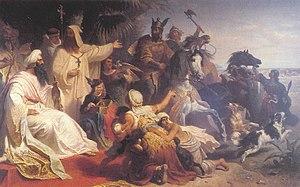
Les Radhanites ou Radanites sont des marchands juifs du Haut Moyen Âge. Ils semblent jouer un rôle important dans les échanges commerciaux de produits de luxe entre les mondes chrétien et musulman principalement au IXᵉ siècle. Les routes commerciales ouvertes sous l'Empire romain restent utilisées durant cette période en grande partie grâce à leurs efforts. Leurs itinéraires couvrent une grande partie de l'Europe, de l'Afrique du Nord, du Moyen-Orient, de l'Asie centrale et s'étendent jusqu'à l'Inde et la Chine. On ne sait toutefois pas si le terme, utilisé uniquement par une seule source directe, se réfère à une corporation spécifique, à une caste, ou s'il s'agit d'un terme générique désignant les marchands juifs qui pratiquent le commerce trans-eurasien.
Une alliance abbasido-carolingienne a été tentée et partiellement formée au cours des huitième et neuvième siècles au travers d'une série d'ambassades, de rapprochements et des opérations militaires conjointes entre les empires Francs carolingiens et le califat abbasside ou les souverains musulmans pro-abbasside en Espagne.
Charlemagne, du latin Carolus Magnus, ou Charles Iᵉʳ dit « le Grand », né à une date inconnue, mort le 28 janvier 814 à Aix-la-Chapelle, est un roi des Francs et empereur. Il appartient à la dynastie des Carolingiens. Fils de Pépin le Bref, il est roi des Francs à partir de 768, devient par conquête roi des Lombards en 774 et est couronné empereur à Rome par le pape Léon III le 24 ou 25 décembre 800, relevant une dignité disparue en Occident depuis la déposition, trois siècles auparavant, de Romulus Augustule en 476.
L'histoire de l'islam en France décrit la relation entre les populations de religion islamique et les territoires qui ont fait ou font aujourd'hui partie de la République française.